Souain corporals affair

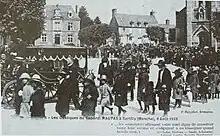
The funeral of Corporal Théophile Maupas on 9 August 1923 at Sartilly in Normandy.

In April 1915, Blanche Maupas, the widow of Théophile Maupas, contacted the League of Human Rights ("La Ligue des droits de l'Homme") about the execution of her husband. She then began a two-decade-long fight to have her husband's and other men's convictions annulled. On April 11, 1920 France's Ministry of Justice refused to review the case. On March 26, 1922 and April 21, 1926, a folder concerning the Souain corporals was rejected by France's Court of Cassation. Despite these setbacks, Blanche Maupas created the "Maupas Committee" ("Comité Maupas") which became the " Comité national pour la réhabilitation des victimes de guerre" (National Committee for the rehabilitation of war victims) in 1928.